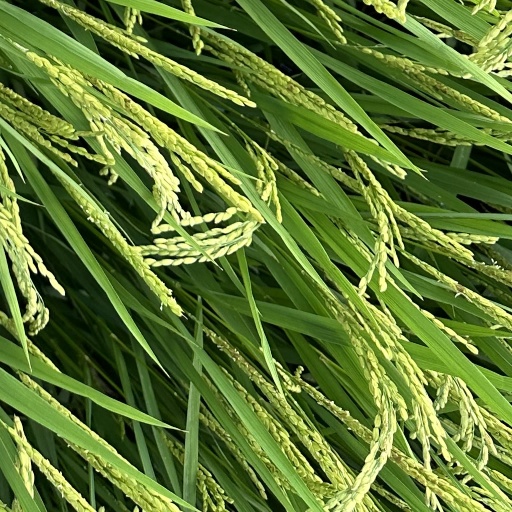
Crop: rice